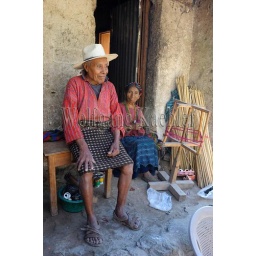
Guatemala, highlands, lake atitlan, san antonio, mayan people in traditional clothing in front of house